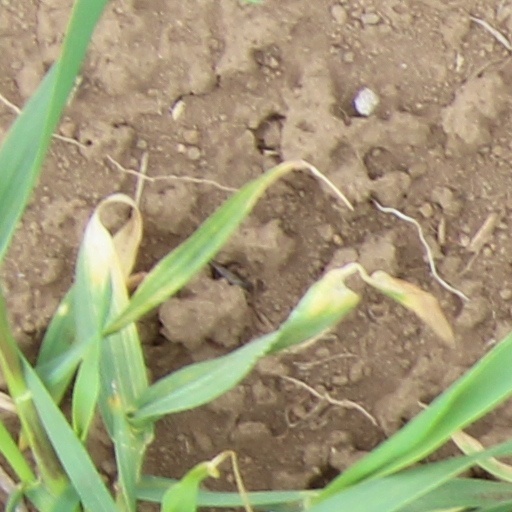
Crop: wheat